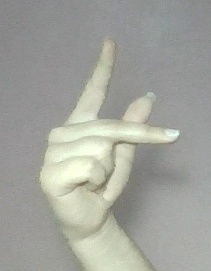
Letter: dha